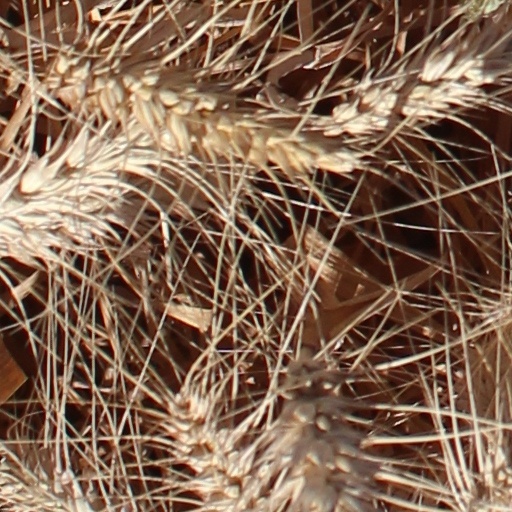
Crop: wheat